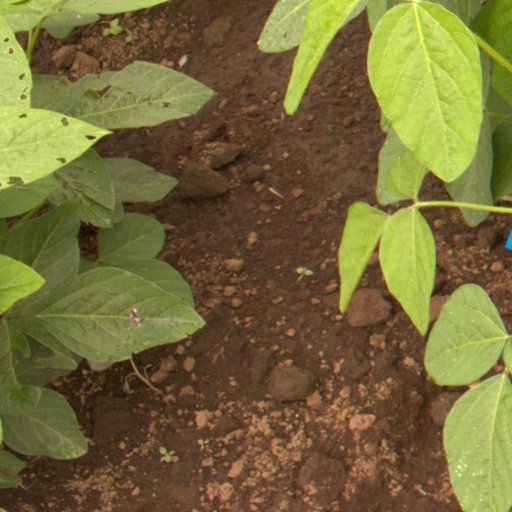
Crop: soybean